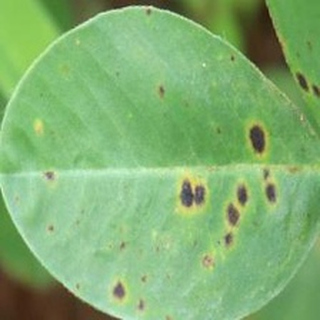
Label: groundnut_early_leaf_spot